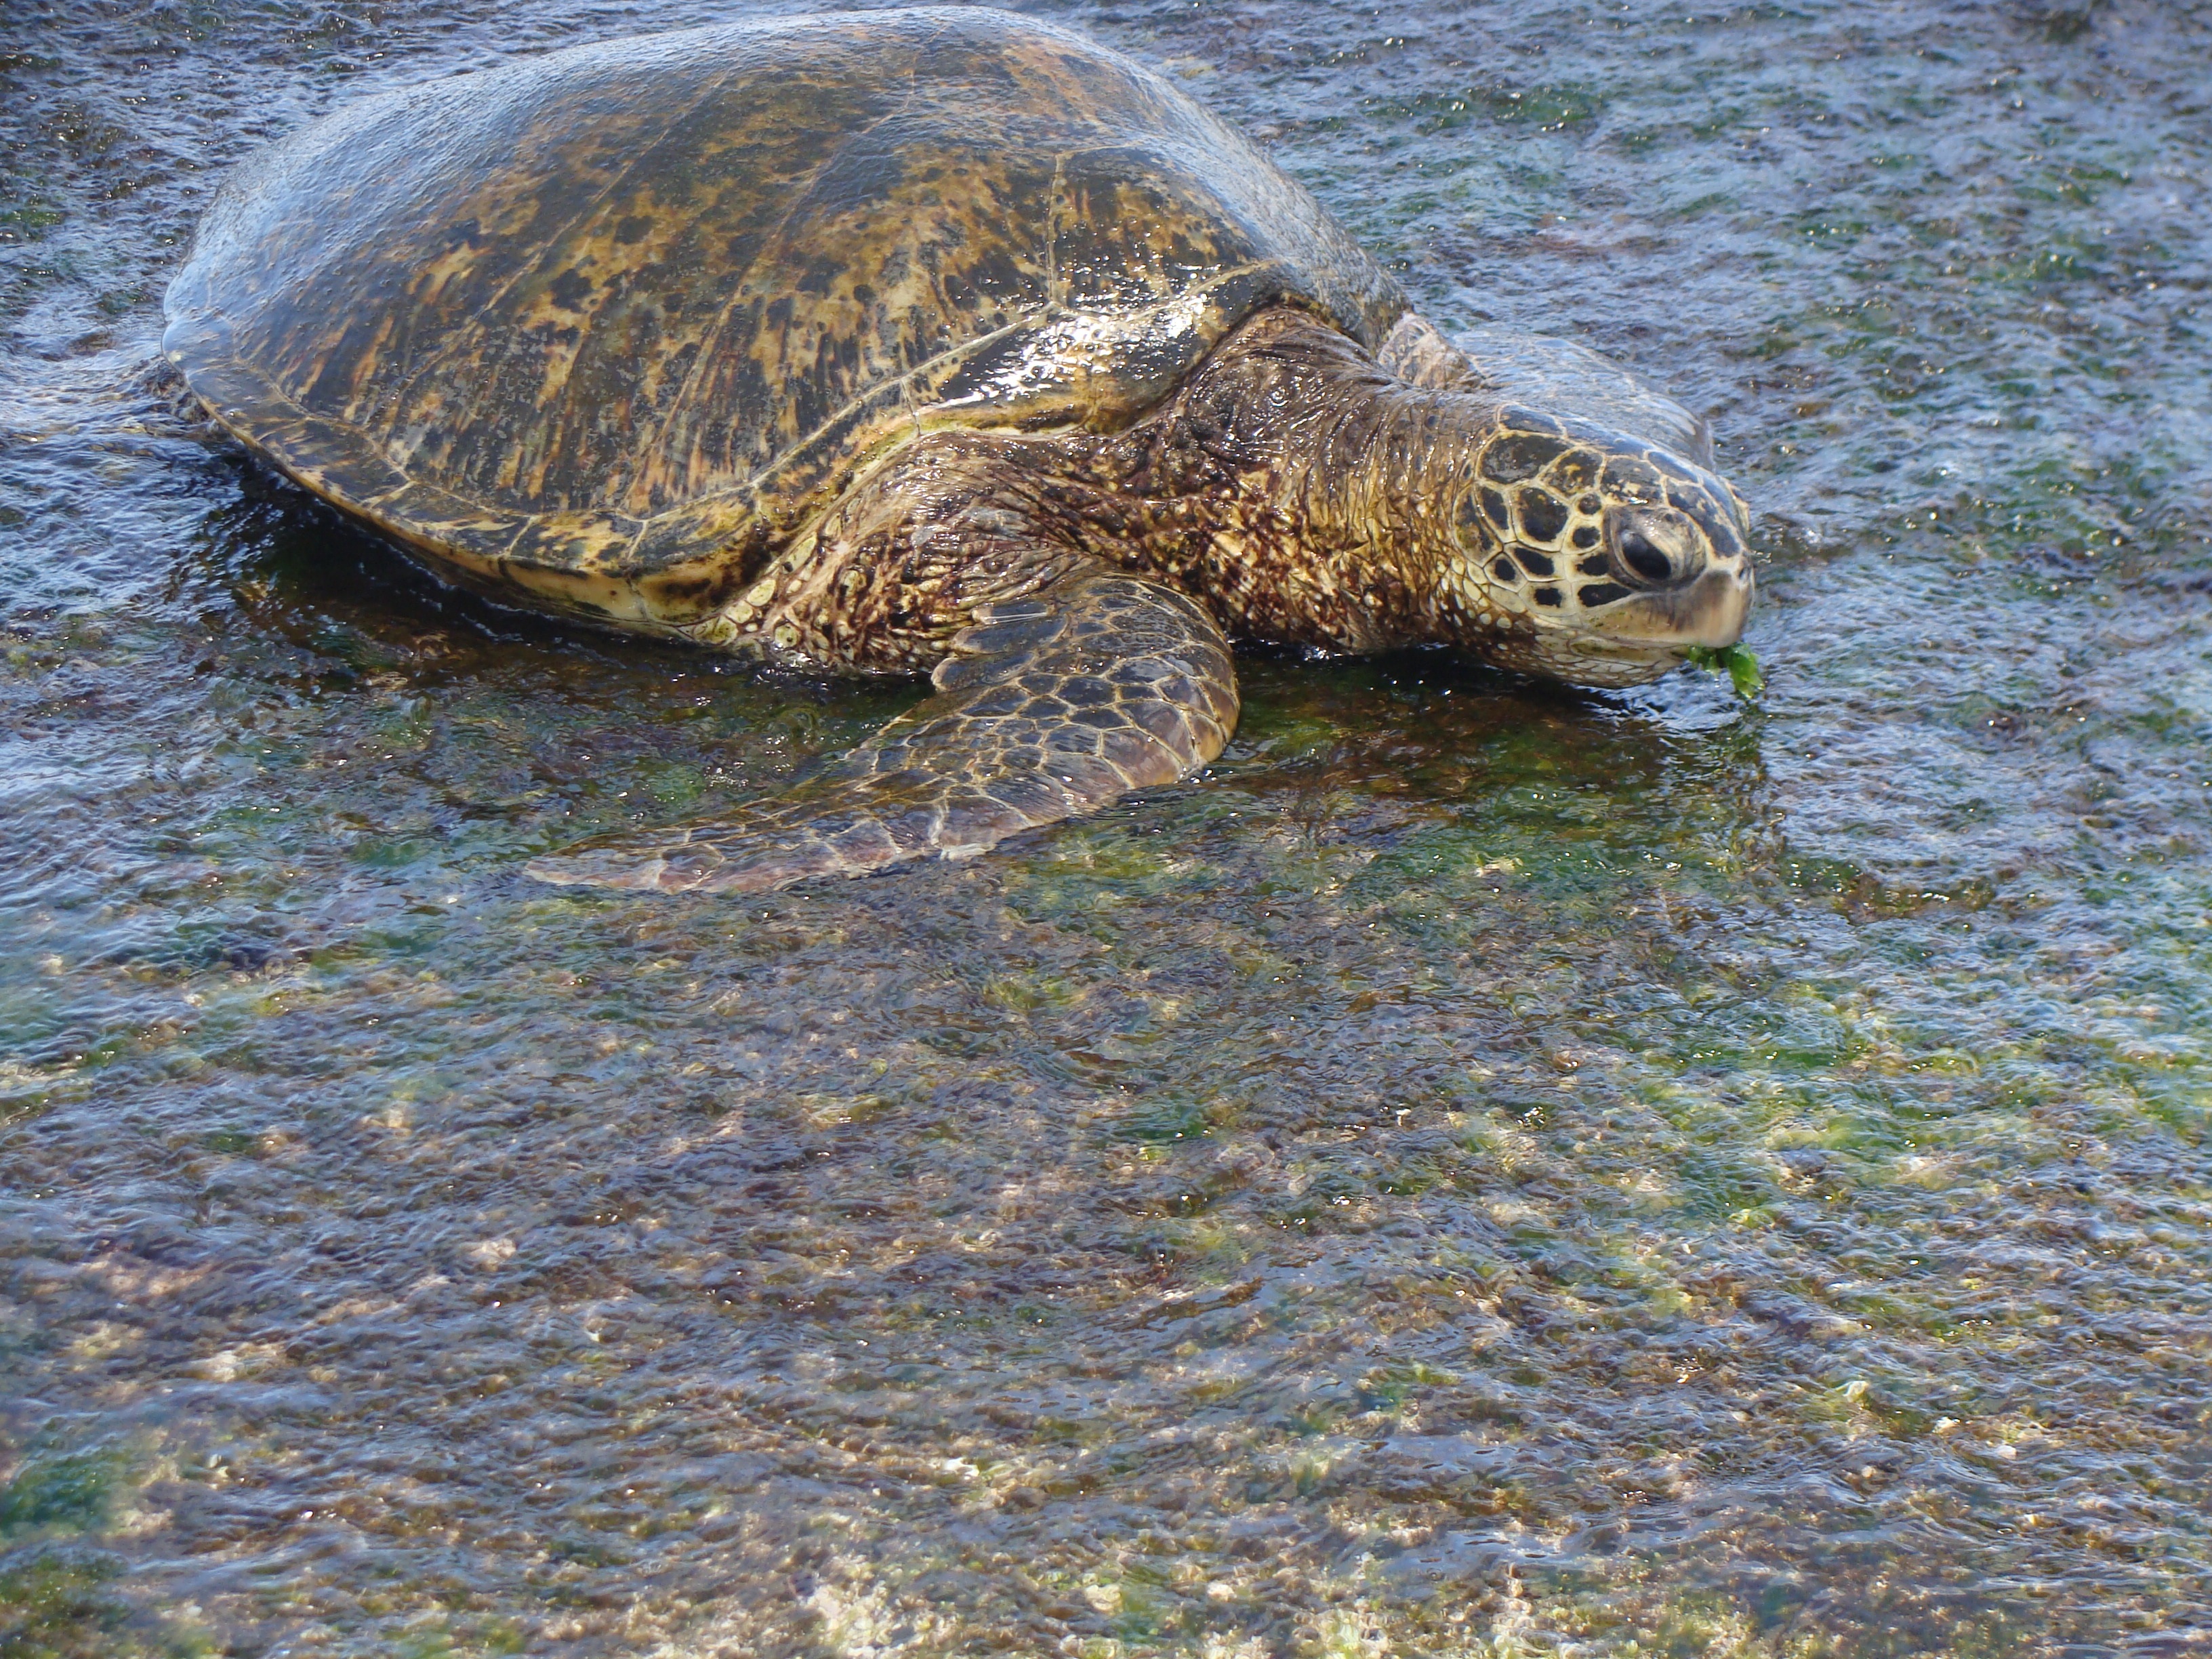
wildlife, biology, turtle, sea turtle, reptile, hawaii, fauna, tortoise, vertebrate, loggerhead, common snapping turtle, turtle beach, emydidae, marine biology